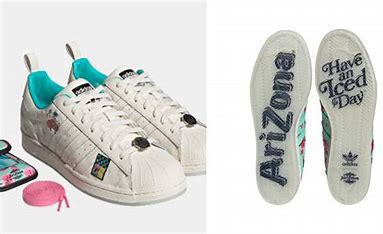
Brand: Adidas
Model: Arizona